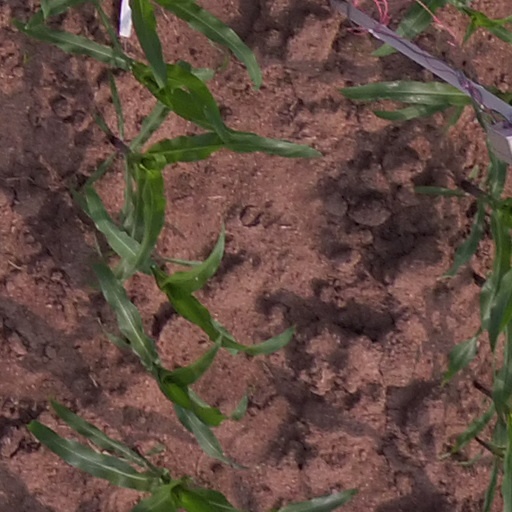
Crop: maize; corn